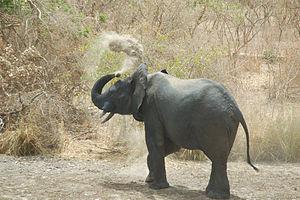
La poussière est constituée de fibres et débris fins, assez légers pour être mis en suspension dans l'air, ou plus généralement, de matériaux particulaires d'un diamètre inférieur à 500 micromètres. Elle peut poser des problèmes graves pour la santé des humains, des animaux et des plantes, mais aussi pour le fonctionnement des machines.